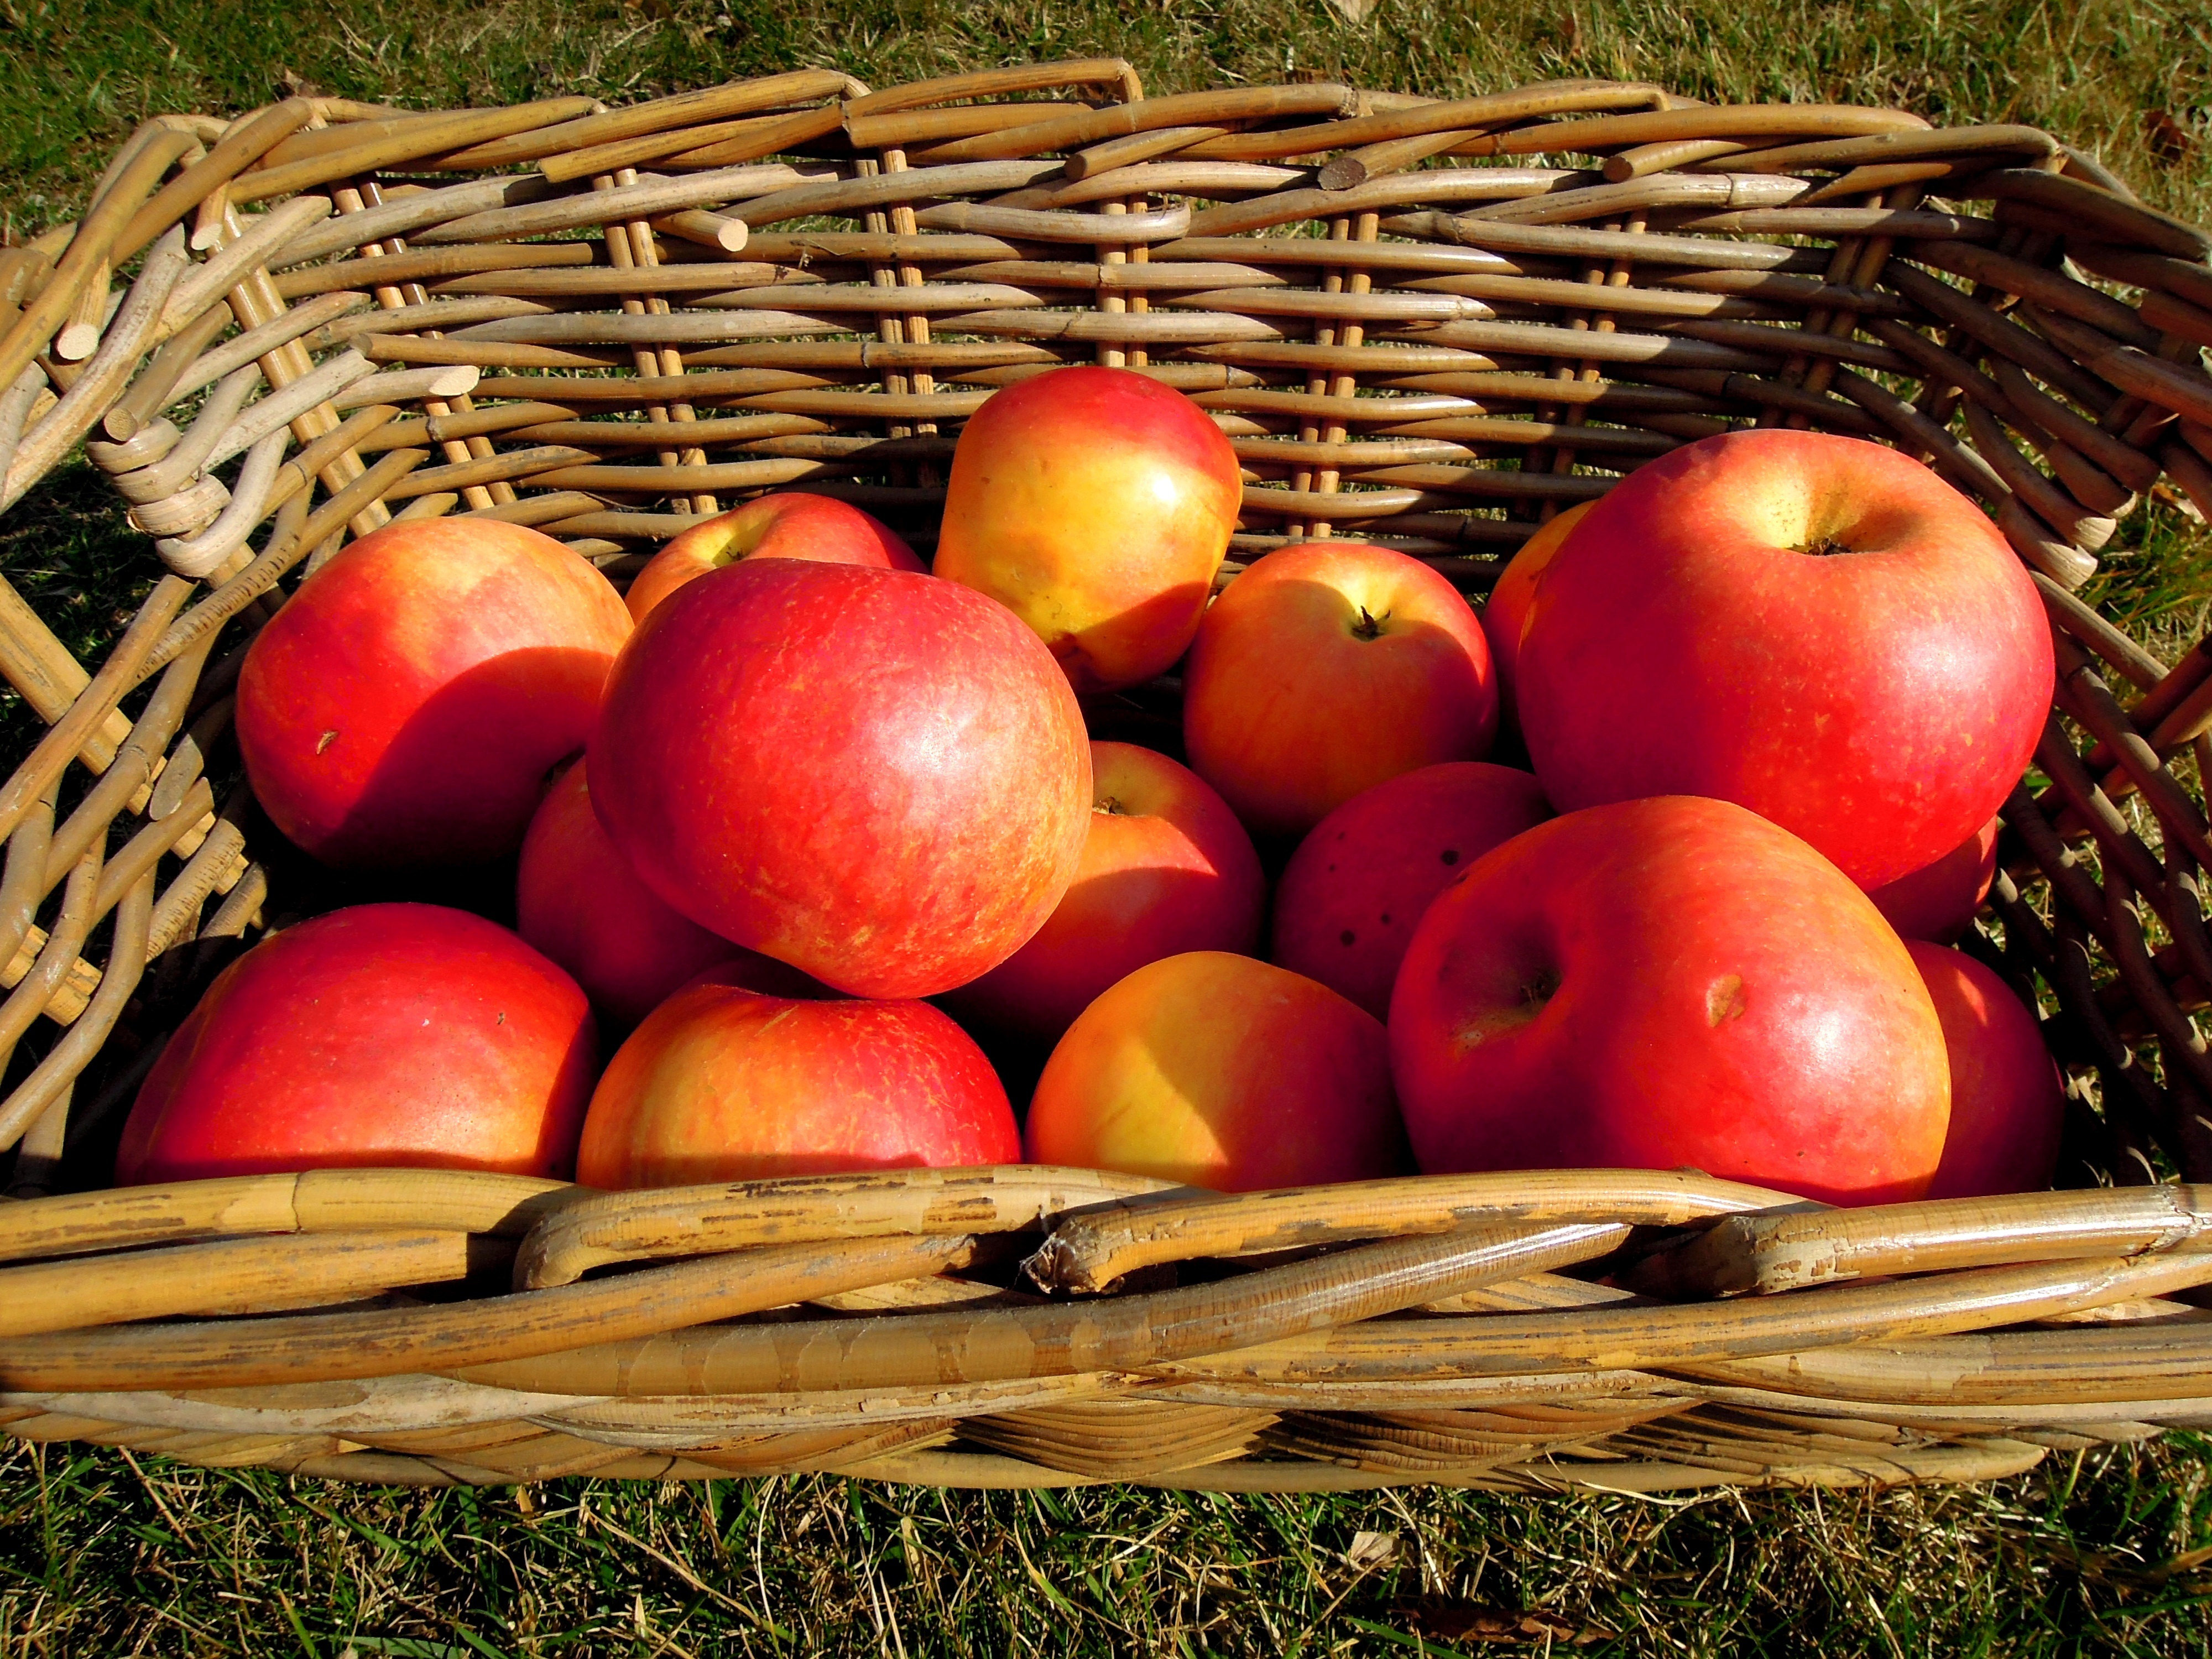
apple, plant, fruit, food, red, produce, basket, flowering plant, rose family, land plant